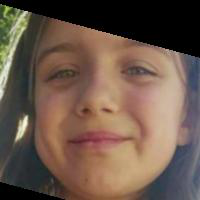
Age group: age 11-20